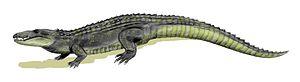
Les Mahajangasuchidae forment une famille éteinte de Crocodyliformes métasuchiens. Elle contient deux genres, Mahajangasuchus et Kaprosuchus, qui vivaient tous deux au Crétacé supérieur au Gondwana.